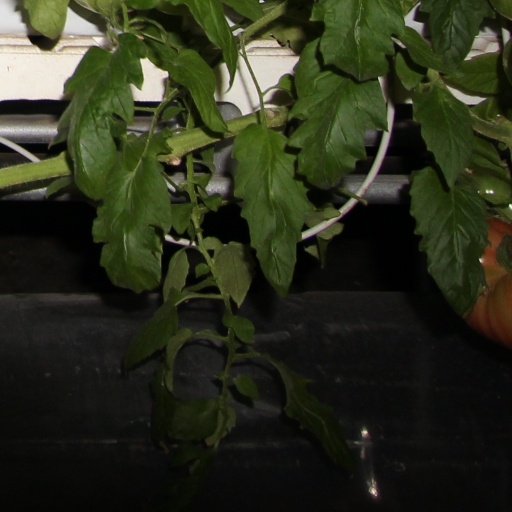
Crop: tomato